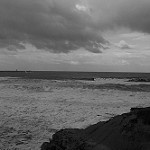
Label: B & W